Pontefract bus station

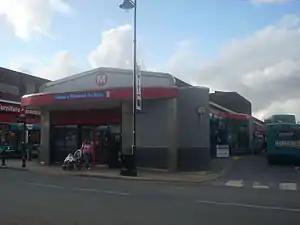

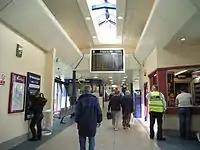

Pontefract bus station serves the town of Pontefract, West Yorkshire, England. The bus station is owned and managed by West Yorkshire Metro. The bus station is home to a coffee shop and newsagent.